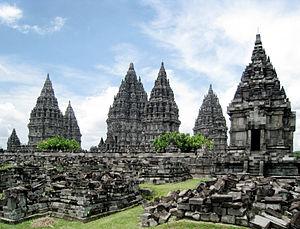
Prambanan, que les Javanais appellent aussi Candi Rara Jonggrang, est un ensemble de 240 temples shivaites, construits au IXᵉ siècle sous la dynastie Sanjaya du premier royaume de Mataram dans la région de Java central, à proximité de Yogyakarta. Une inscription datée de 856 marque ce qui est peut-être sa pierre de fondation.